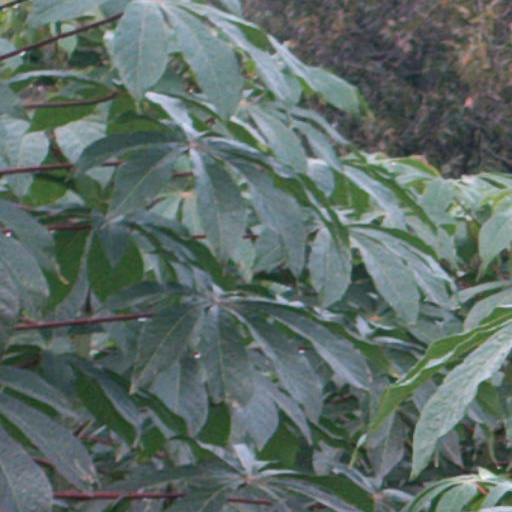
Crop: cassava